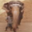
Label: elephant